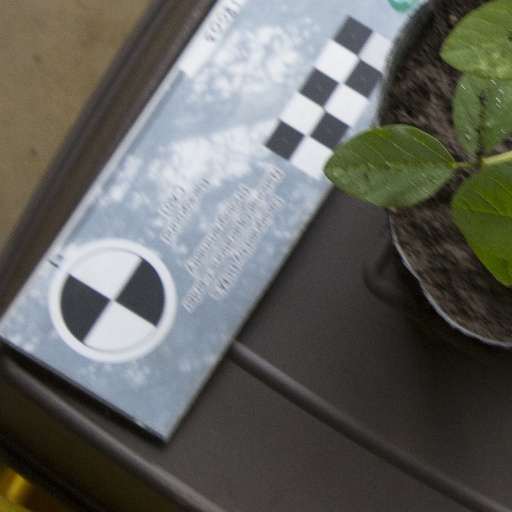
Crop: soybean